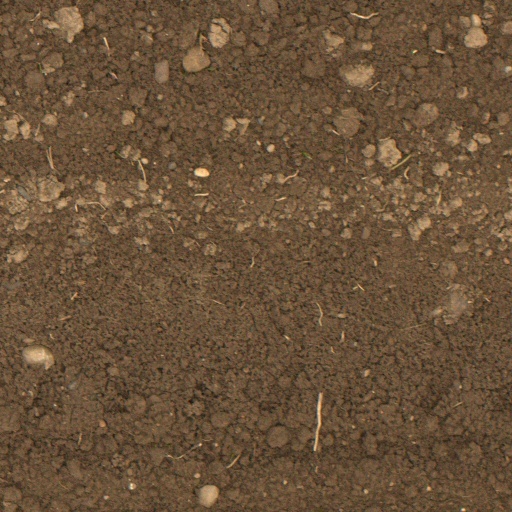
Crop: wheat